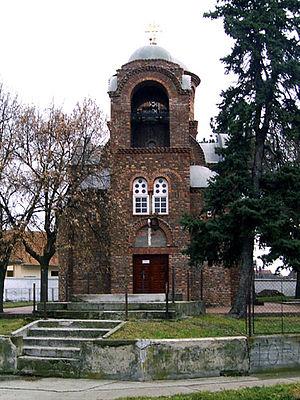
L'éparchie du Banat est une éparchie, c'est-à-dire une circonscription de l'Église orthodoxe serbe, située dans la région du Banat. Elle s'étend principalement dans la province de Voïvodine mais aussi dans la partie du Banat qui fait partie du district de Belgrade. Le siège de l'éparchie est la ville de Vršac. En 2016, elle est administrée par l'évêque Nikanor.
Nakovo est une localité de Serbie située dans la province autonome de Voïvodine. Elle fait partie de la municipalité de Kikinda dans le district du Banat septentrional. Au recensement de 2011, elle comptait 1 921 habitants.